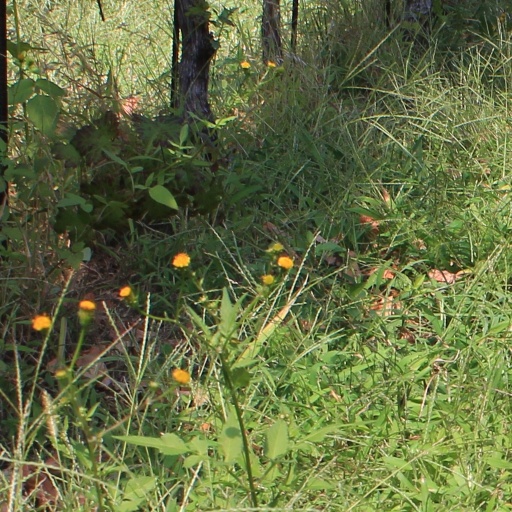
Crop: grape